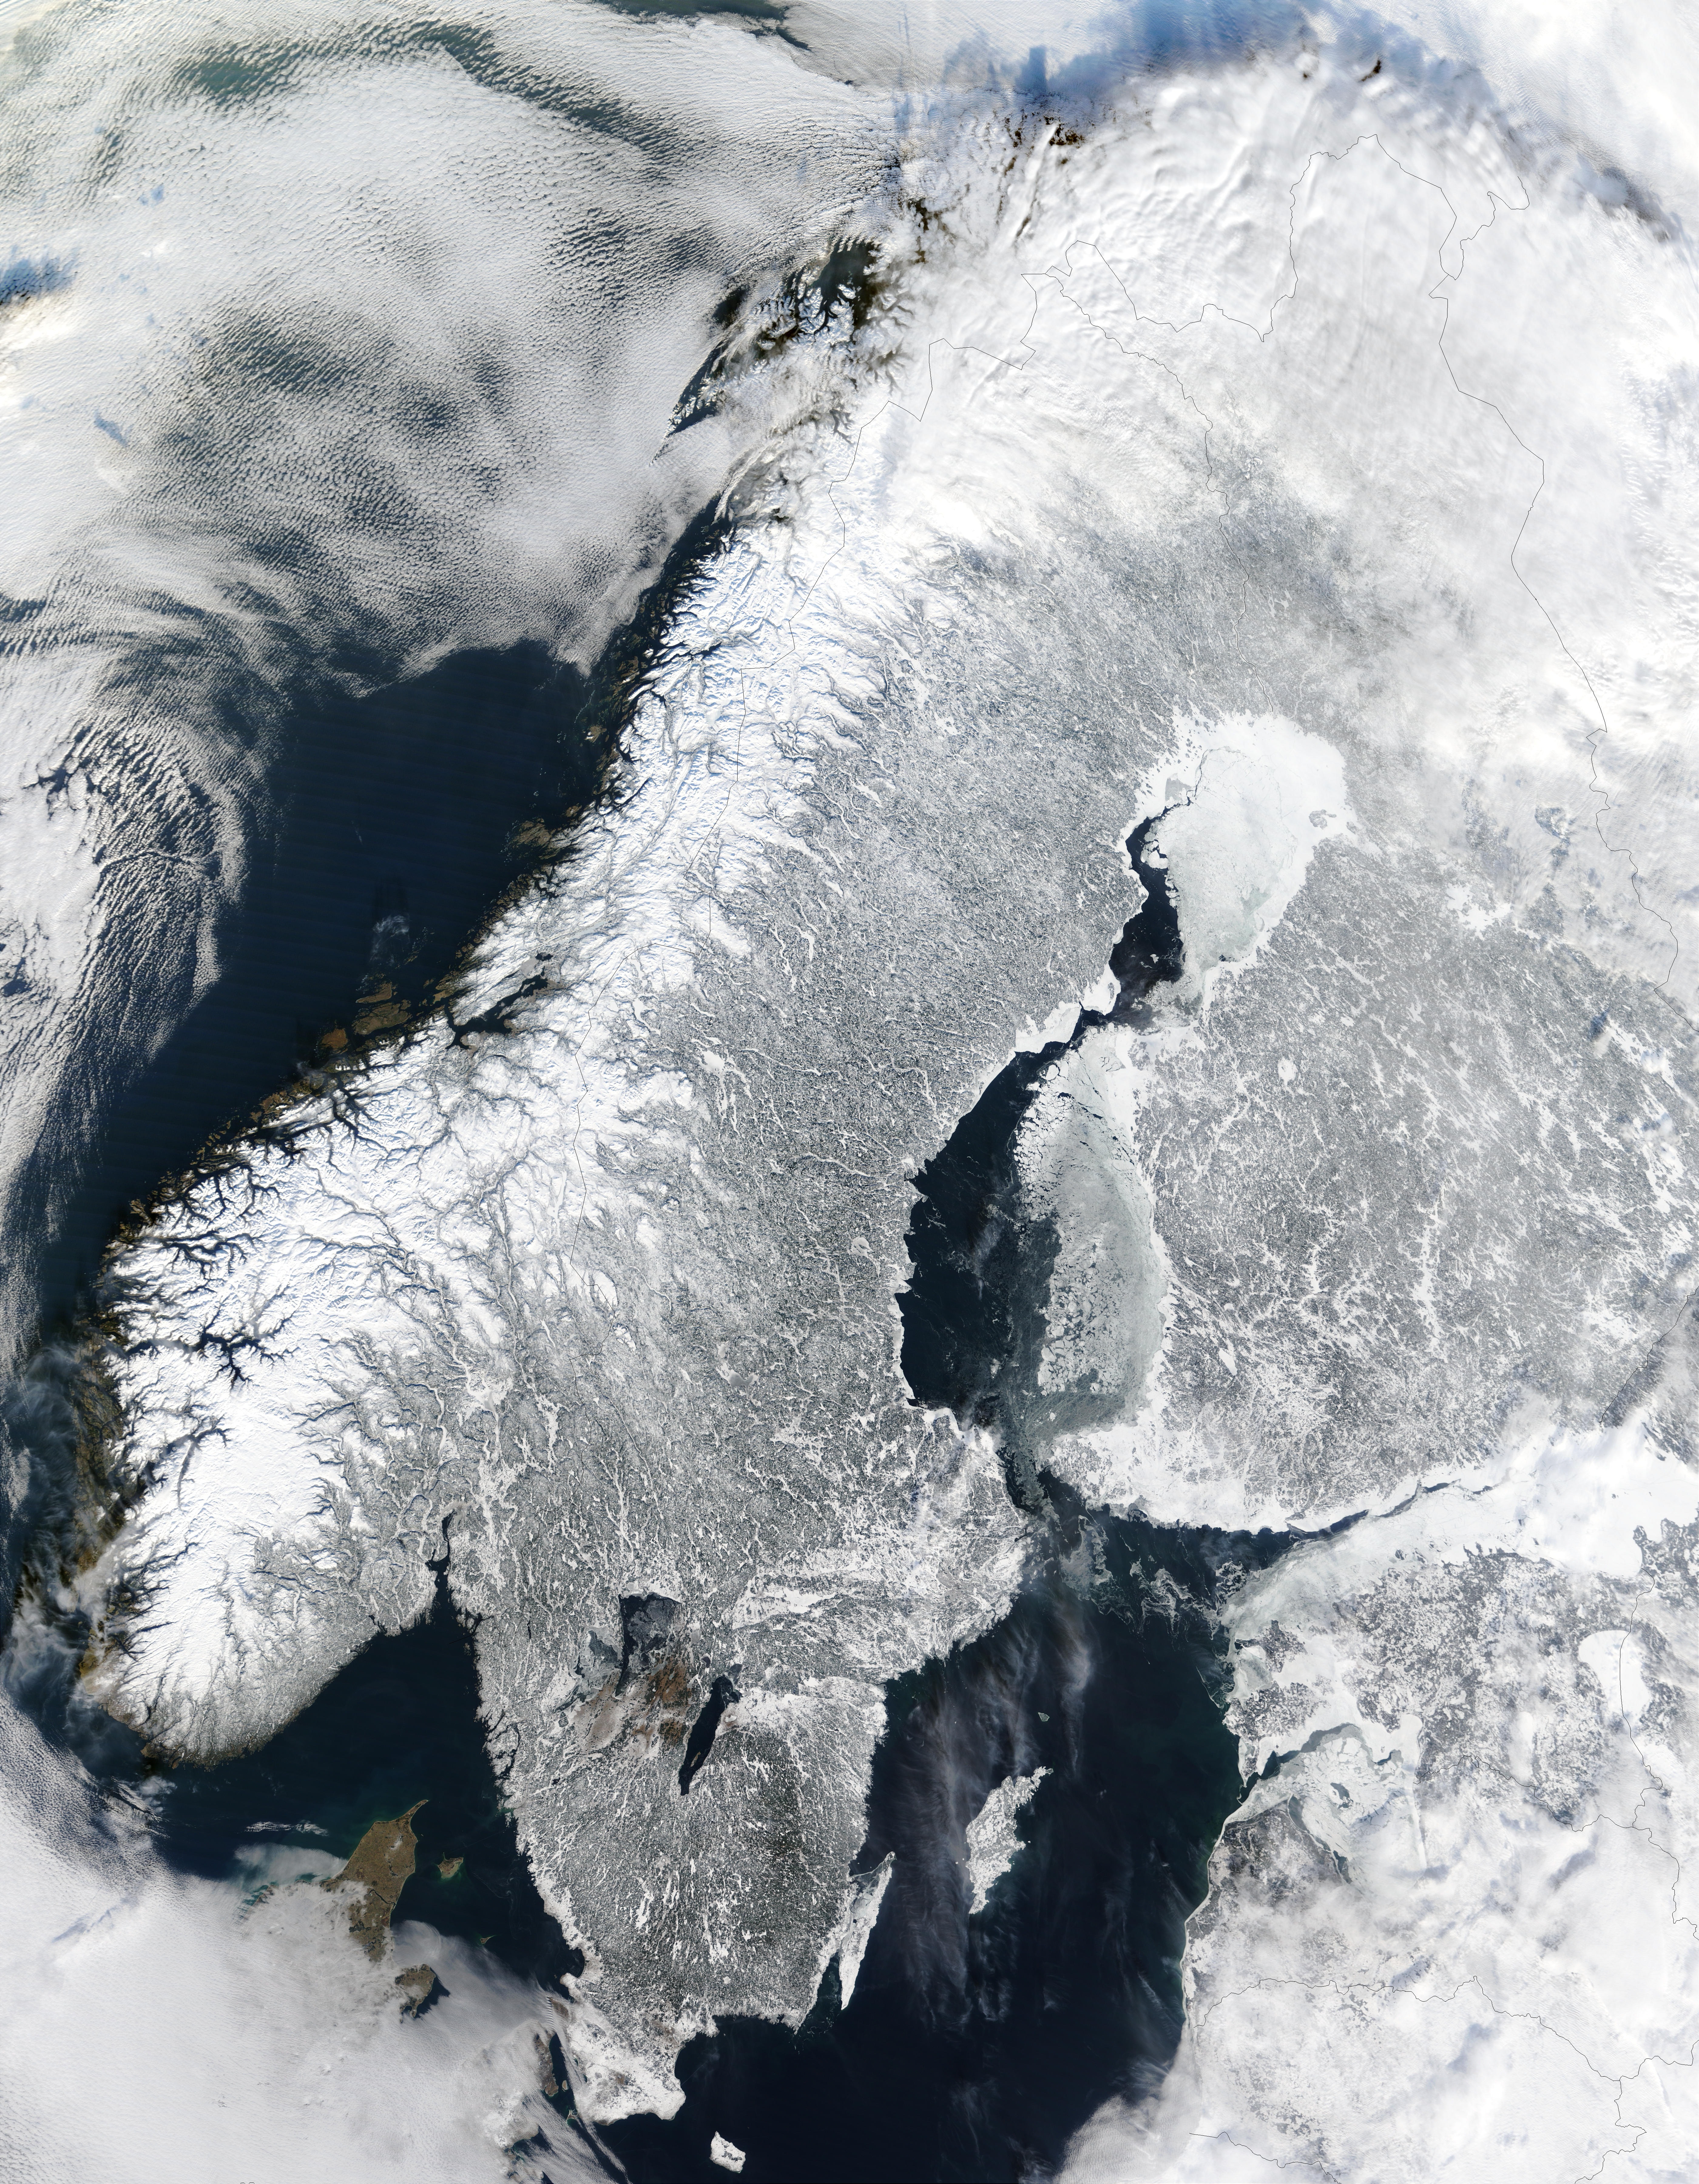
snow, winter, wave, ice, weather, arctic, season, aerial view, iced, sweden, finland, blizzard, norway, scandinavia, freezing, arctic ocean, fjords, northern europe, satellite image, geological phenomenon, wind wave, satellite photo, 2003